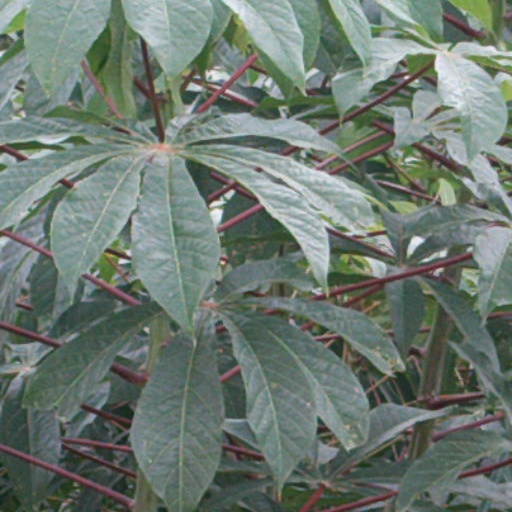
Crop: cassava